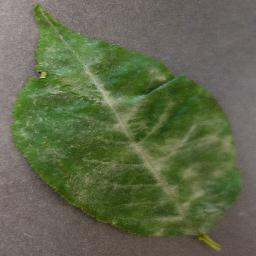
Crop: cherry
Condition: (including_sour)_powdery_mildew